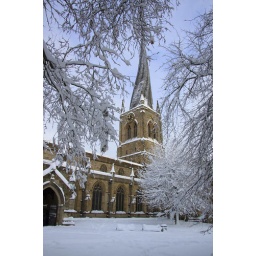
During a lull in the snowstrom the sky clears briefly and reveals a sparkling Crooked Spire, through trees heavy with snow.